Benjamin Franklin

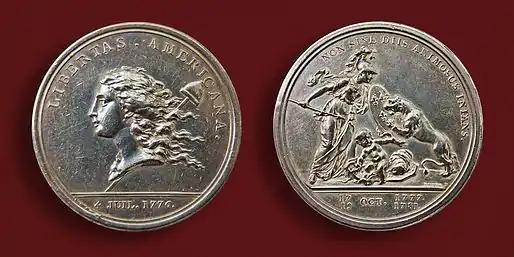
While in France, Franklin designed and commissioned Augustin Dupré to engrave the medallion Libertas Americana, which was minted in Paris in 1783.

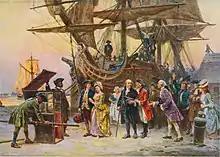
"Franklin's return to Philadelphia, 1785", a portrait by Jean Leon Gerome Ferris

In 1757, he was sent to England by the Pennsylvania Assembly as a colonial agent to protest against the political influence of the Penn family, the proprietors of the colony. He remained there for five years, striving to end the proprietors' prerogative to overturn legislation from the elected Assembly and their exemption from paying taxes on their land. His lack of influential allies in Whitehall led to the failure of this mission.